Ural Military District

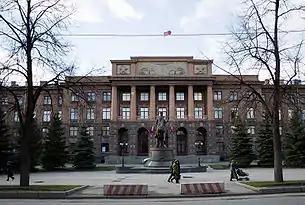
The building of the Headquarters of the Ural Military District in the city of Yekaterinburg

The Red Banner Ural Military District was an operational–strategic territorial association of the Armed Forces of the Soviet Union and the Russian Federation, which existed in 1918–1922, 1935–1989 and 1992–2001.